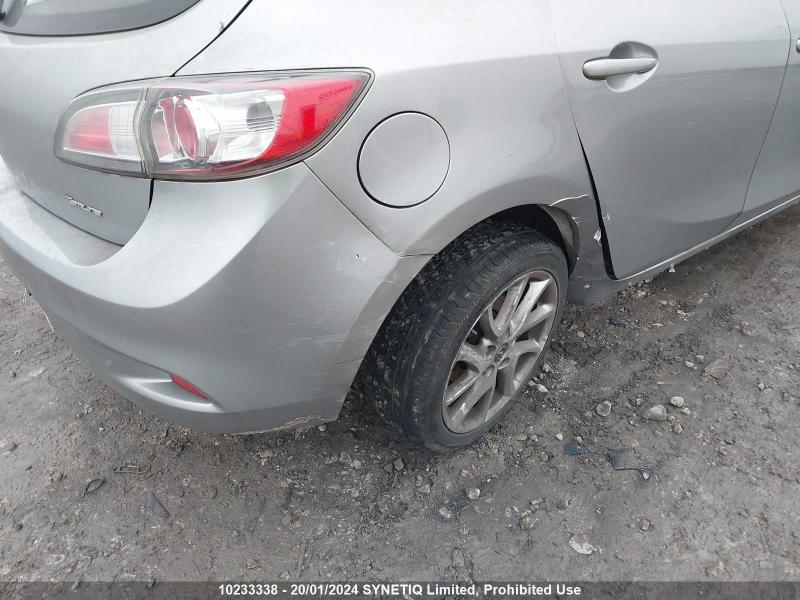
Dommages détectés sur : aile arrière gauche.
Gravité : mineur